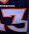
Number: 3